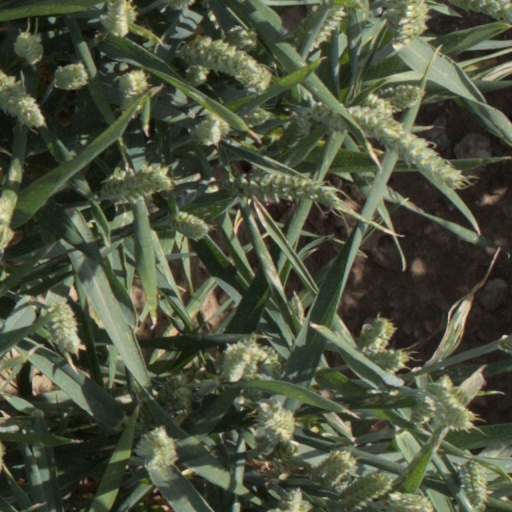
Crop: wheat